Love and Lies (2017 film)

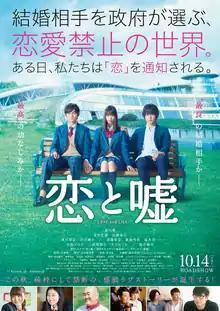
Japanese theatrical release poster

is a 2017 Japanese romantic drama film directed by Takeshi Furusawa from a screenplay by Erika Yoshida, based on the manga series of the same name by Musawo. The film stars Aoi Morikawa as Aoi Nisaka, the lead heroine; Takumi Kitamura as Yūto Siba, Aoi's childhood friend; and Kanta Satō as Sōsuke Takachino, Aoi's arranged partner. Unlike the manga series, which features a love triangle between one boy and two girls, the film's love triangle involves one girl and two boys. The film was released in Japan on October 14, 2017. A visual for that film was unveiled on May 17, 2017.